Central Penn Business Journal

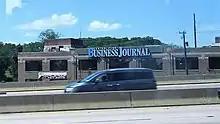
Harrisburg

The Central Penn Business Journal is a business newspaper headquartered in Harrisburg, Pennsylvania. The print publication is circulated on a weekly basis and covers five counties in central Pennsylvania: Cumberland, Dauphin, Lancaster, Lebanon, and York.